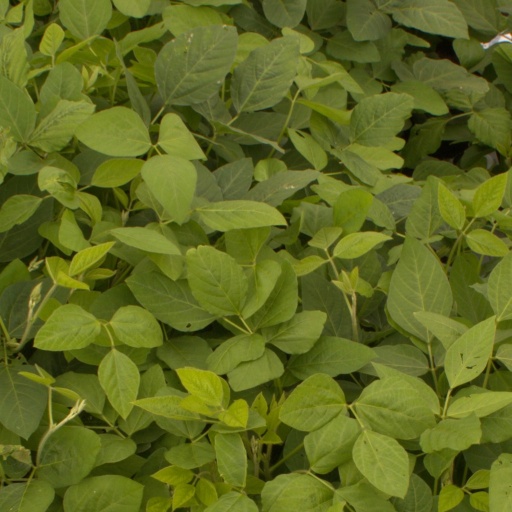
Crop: soybean